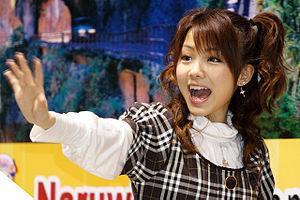
Reina Tanaka de son vrai nom Rena Tanaka, née le 11 novembre 1989 à Fukuoka, est une idole japonaise, chanteuse, actrice, modèle, seiyū, ex-membre du Hello! Project et de son groupe phare, Morning Musume, de 2003 à 2013.